KZWC

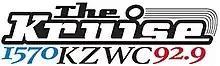
Logo as "The Kruise"

According to the station's website, it began broadcasting on February 9, 1950, using the callsign KJFJ and was owned by the local newspaper, "The Daily Freeman Journal". In 1971 the Go-Rich Corporation purchased KJFJ and combined it with KQWC-FM, changing the callsign.